Stray Cat Rock: Wild Jumbo

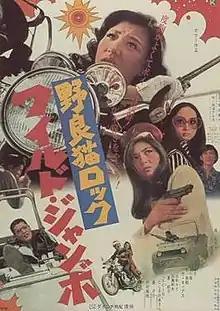

or Alleycat Rock: Wild Jumbo is a 1970 Japanese film directed by Toshiya Fujita. It is the second of the five "Nora neko rokku" ("Stray Cat Rock" or "Alleycat Rock") low budget exploitation films begun by "".